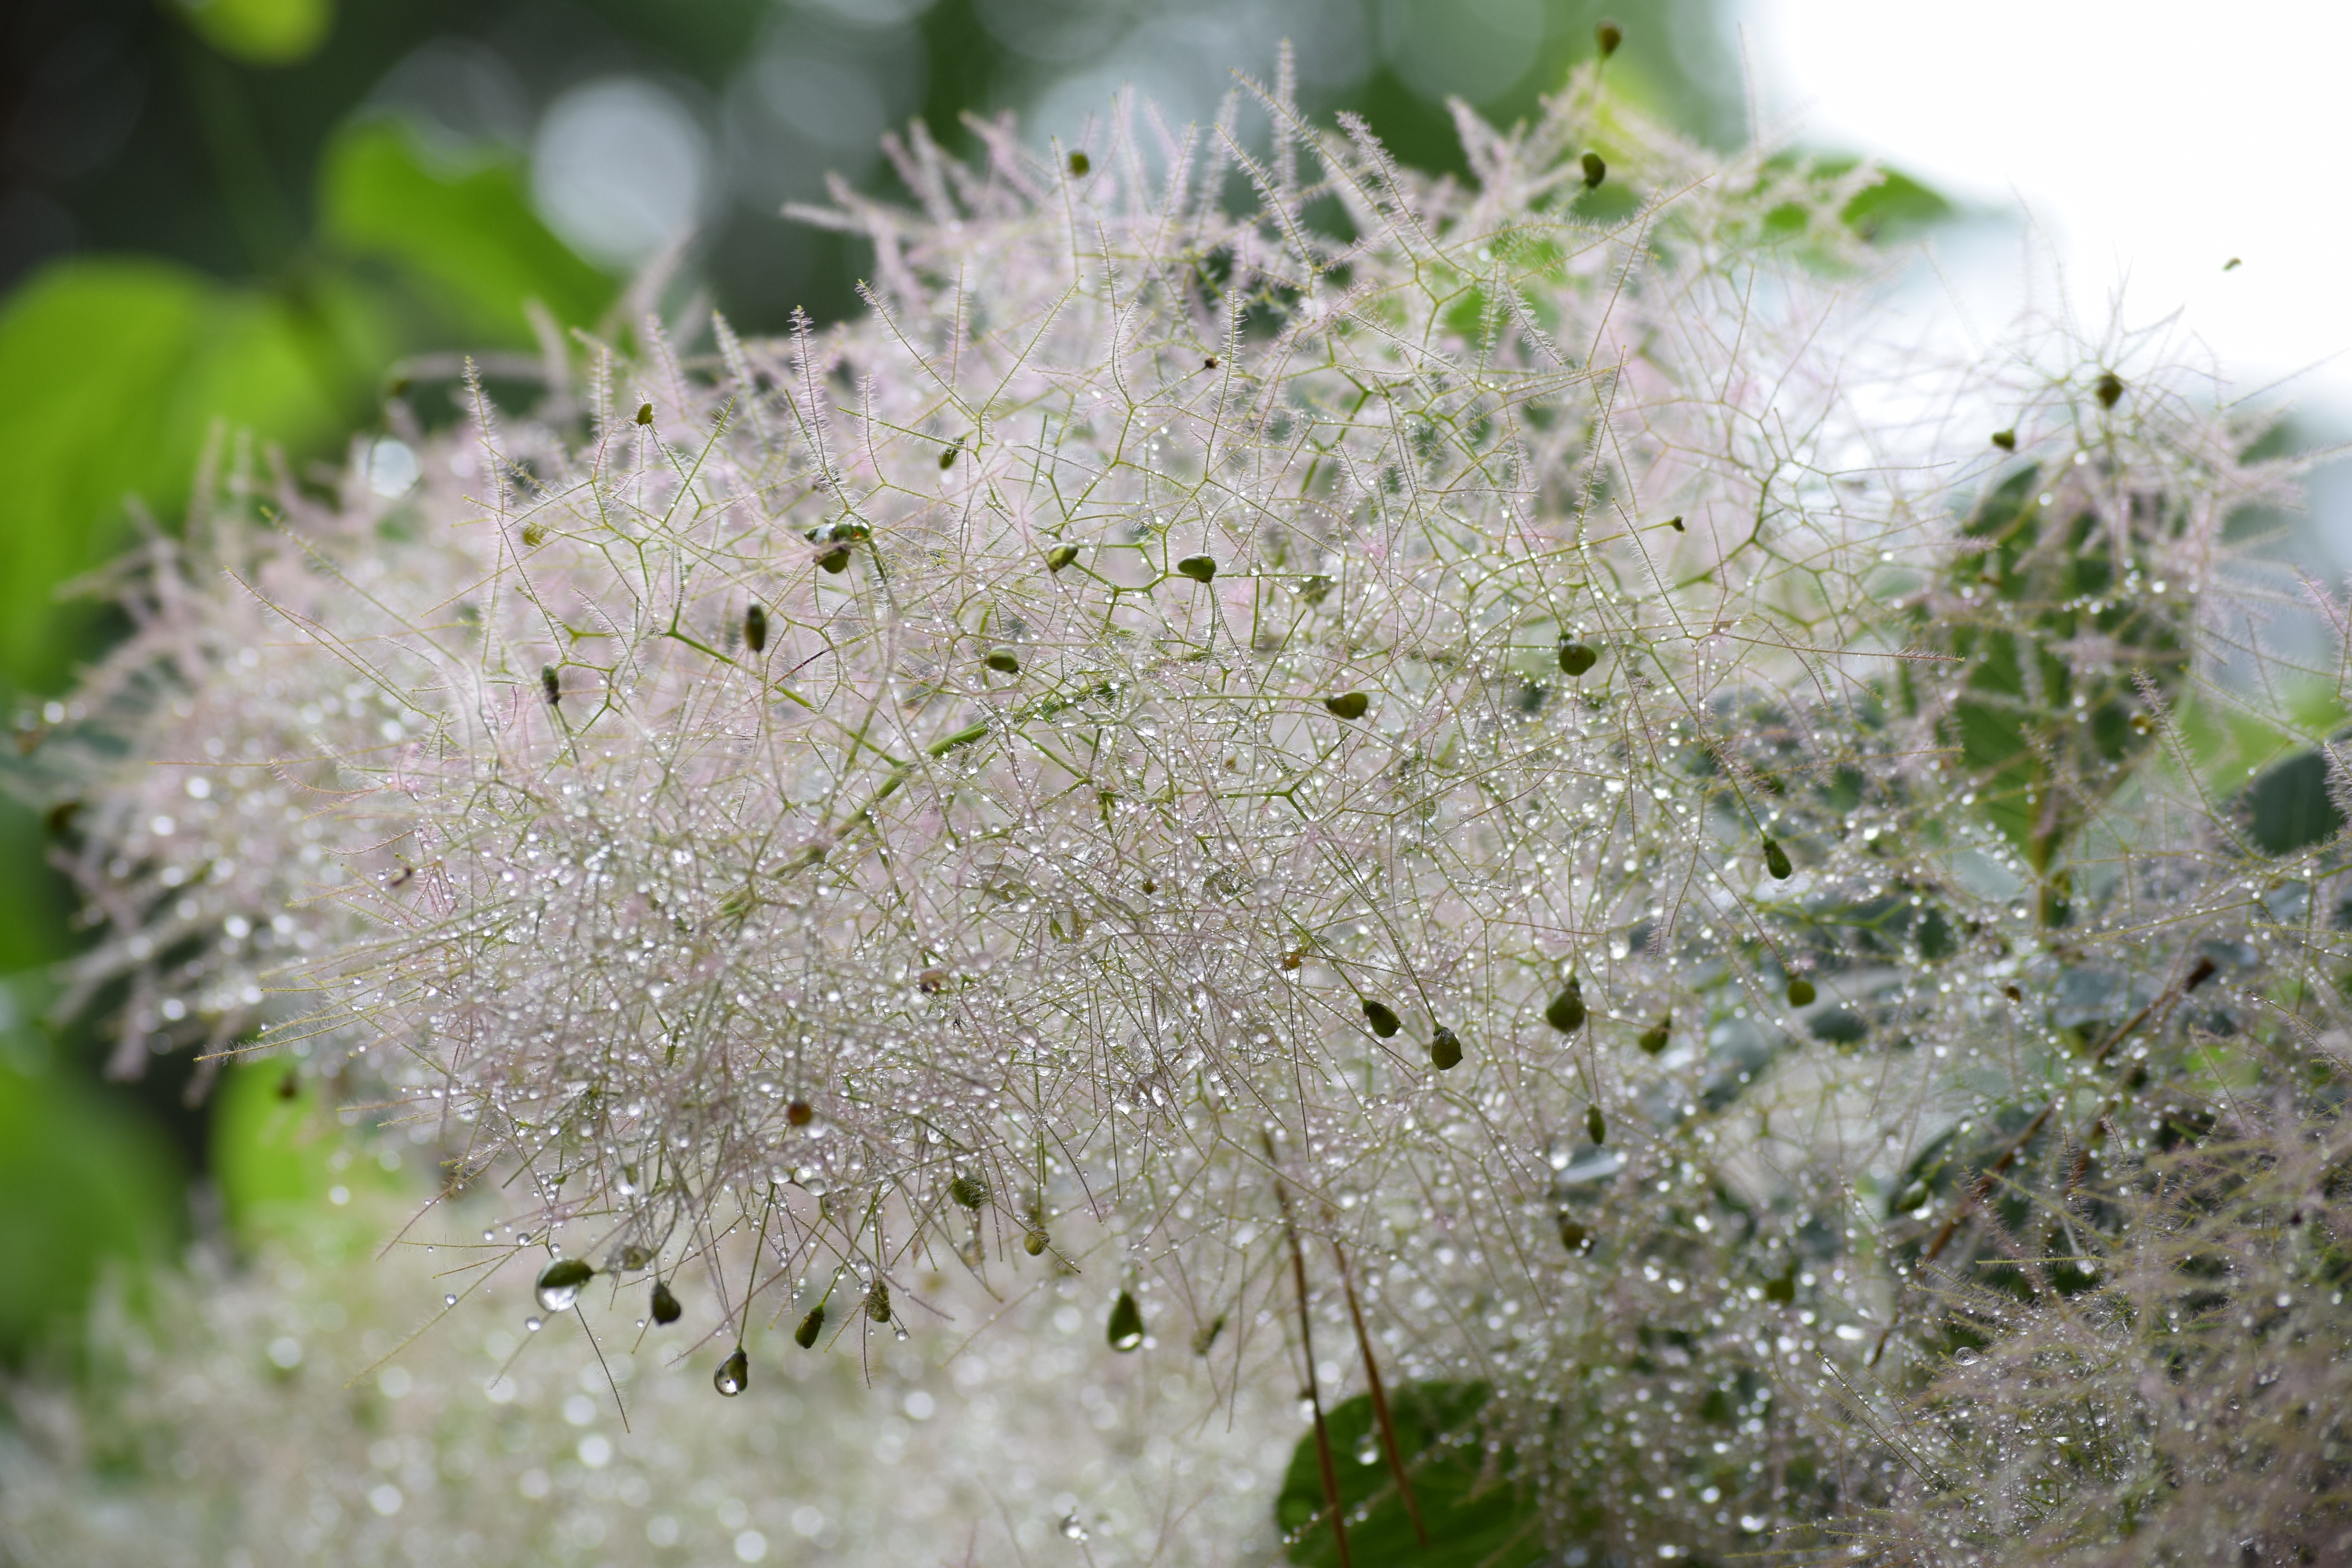
water, blossom, plant, rain, leaf, flower, bloom, frost, wet, bush, produce, macro, botany, close, flora, drip, wildflower, close up, shrub, drop of water, macro photography, bamboo grassedit this page, flowering plant, cropping, great record, editor's choice, land plant